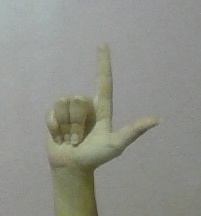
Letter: laam